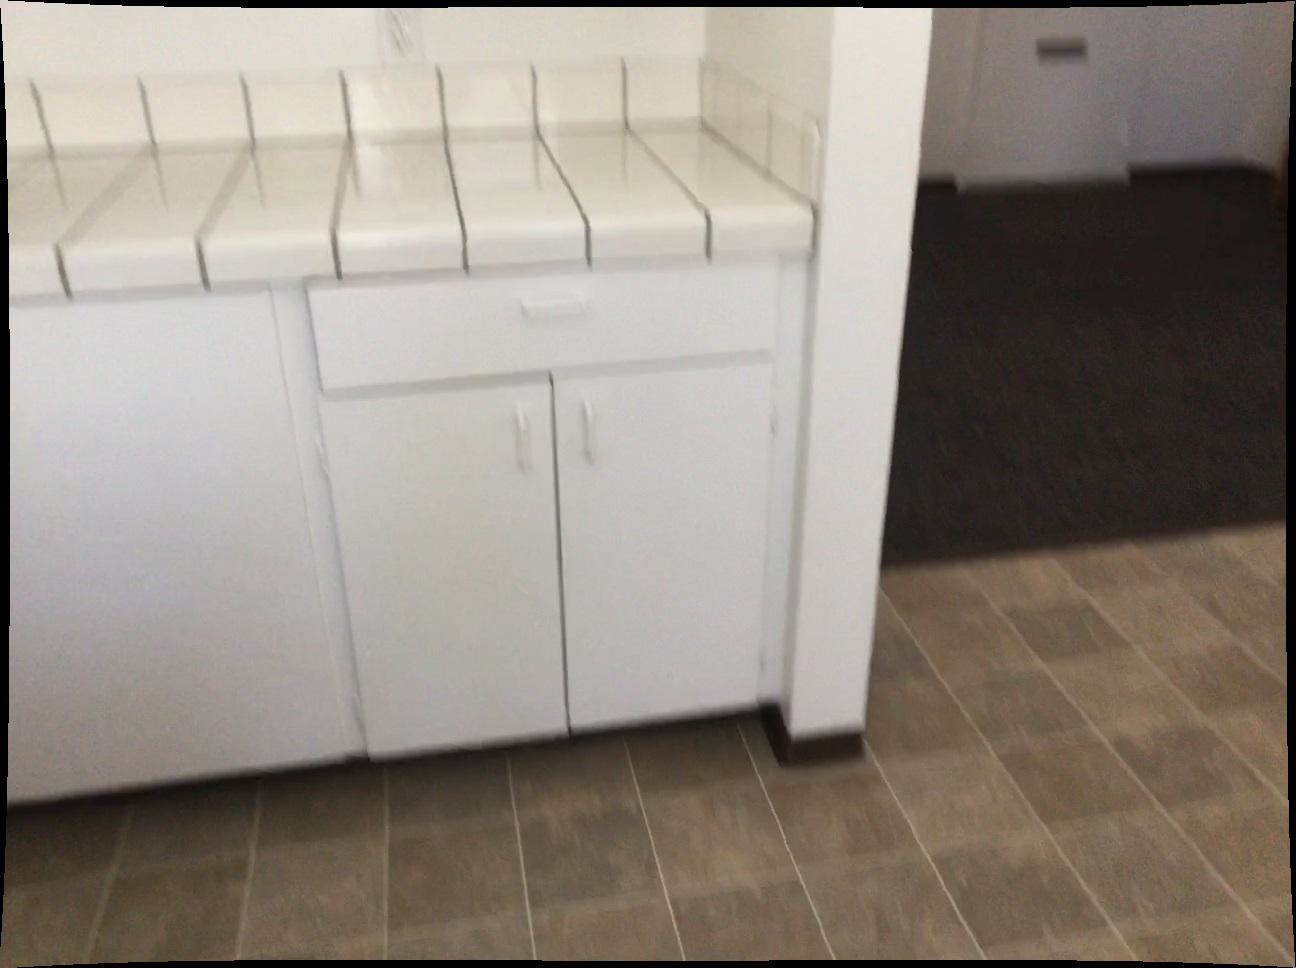
Question: In the image, there is the counter. Pinpoint several points within the vacant space situated right of the counter from the world's perspective. Your final answer should be formatted as a list of tuples, i.e. [(x1, y1), ...], where each tuple contains the x and y coordinates of a point satisfying the conditions above. The coordinates should be between 0 and 1, indicating the normalized pixel locations of the points.
Answer: [(0.665, 0.130), (0.654, 0.278), (0.689, 0.250), (0.765, 0.269), (0.849, 0.289), (0.636, 0.254), (0.905, 0.284), (0.882, 0.318), (0.734, 0.300), (0.710, 0.274), (0.728, 0.185), (0.792, 0.294), (0.793, 0.241), (0.742, 0.245), (0.701, 0.206), (0.819, 0.264), (0.653, 0.158), (0.873, 0.259), (0.760, 0.330), (0.704, 0.128), (0.769, 0.221), (0.856, 0.357), (0.684, 0.188), (0.920, 0.350), (0.637, 0.191), (0.941, 0.312), (0.794, 0.198), (0.689, 0.117), (0.640, 0.108), (0.723, 0.371), (0.679, 0.143), (0.825, 0.403), (0.773, 0.182), (0.711, 0.169), (0.818, 0.217), (0.653, 0.119), (0.718, 0.140), (0.671, 0.228), (0.748, 0.202), (0.694, 0.156), (0.640, 0.145), (0.721, 0.224), (0.822, 0.324), (0.667, 0.173), (0.735, 0.153), (0.697, 0.336), (0.653, 0.209), (0.753, 0.411), (0.844, 0.237), (0.674, 0.305)]